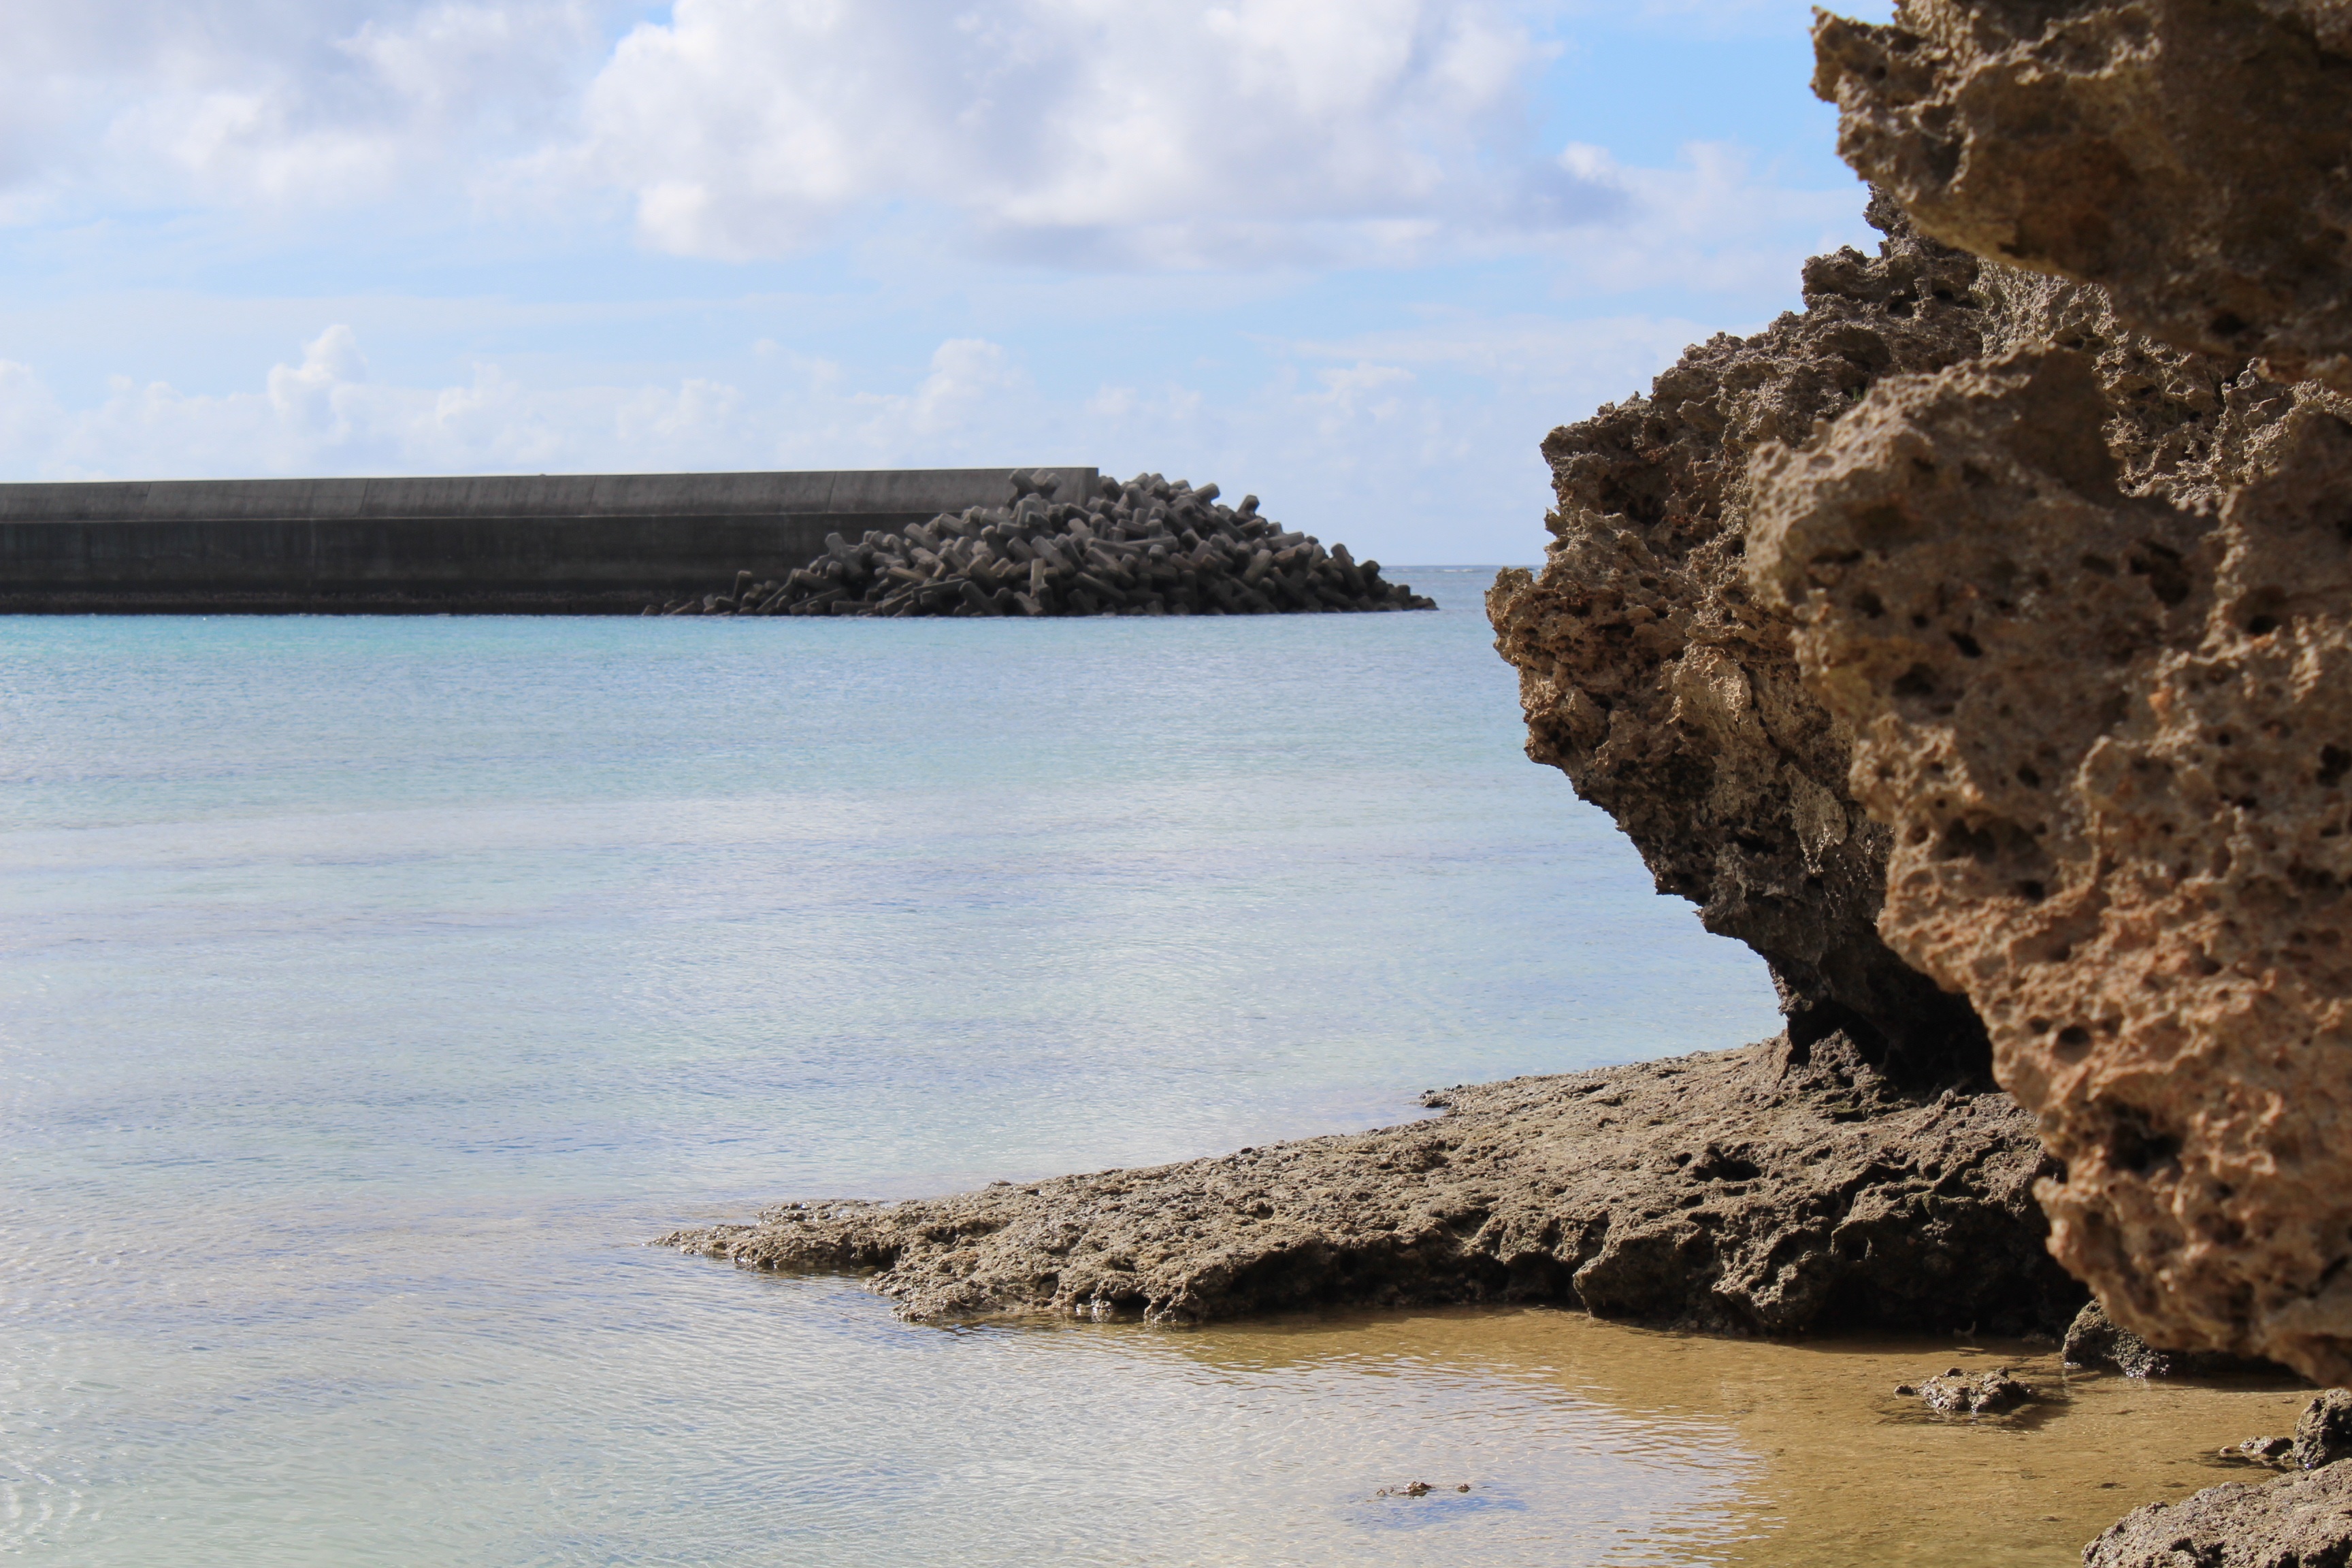
beach, landscape, sea, coast, water, sand, rock, ocean, shore, wave, cliff, cove, bay, japan, terrain, material, body of water, geology, loch, cape, okinawa, landform, geographical feature, miyako island